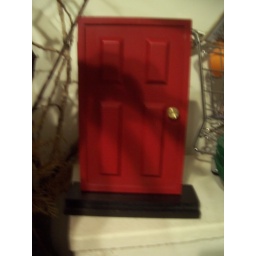
The red door in SAL-E's Kitchen